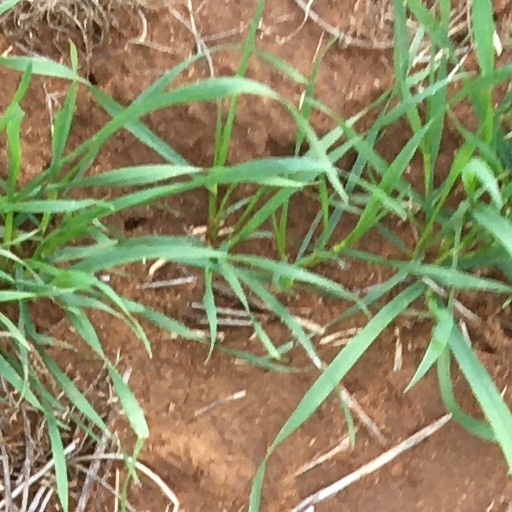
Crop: wheat